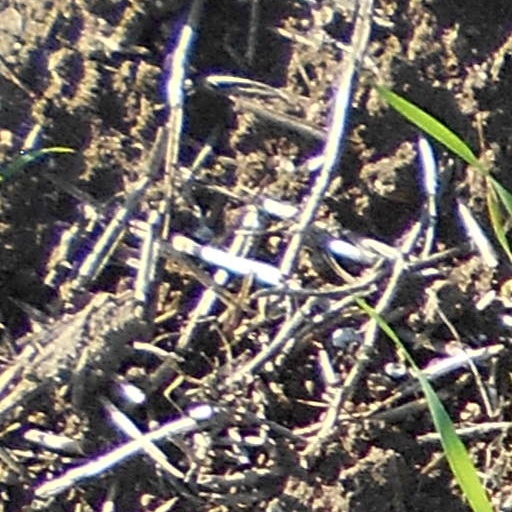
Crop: wheat